Misconduct (film)

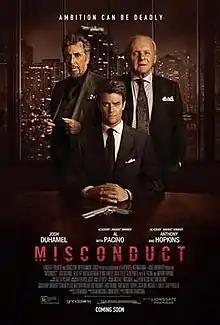
Theatrical release poster

Misconduct is a 2016 American thriller film directed by Shintaro Shimosawa in his directorial debut and written by Simon Boyes and Adam Mason. The film stars Josh Duhamel, Alice Eve, Malin Åkerman, Byung-hun Lee, Julia Stiles and Glen Powell, with Al Pacino and Anthony Hopkins in supporting roles. The film was released in a limited release and through video on demand on February 5, 2016, by Lionsgate Premiere.